2018 Rally de Portugal

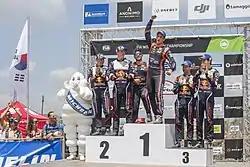
Top three crews celebrating on the podium.

Thierry Neuville took his first Portugal and eighth WRC victory after a four-day battle. Because of championship leader Sébastien Ogier did not manage to score any points, he now leads the championship over the defending world championship by nineteen points. Ford teammates Elfyn Evans and Teemu Suninen, who reach his first podium, finished second and third to help the team narrow the gap to Hyundai to thirteen points. Esapekka Lappi, who took another Power Stage win, overtook Dani Sordo to completed the event in fourth in a Yaris. However, he was given a ten-second penalty for displacing one of the three dividing bales on SS9's third roundabout later on. As a result, he lost his fourth place to the Spaniard. Mads Østberg and teammate Craig Breen finished in sixth and seventh overall, which brought some valuable points to Citroën, while WRC-2 leader Pontus Tidemand, Łukasz Pieniążek and Stéphane Lefebvre completed the leaderboard.